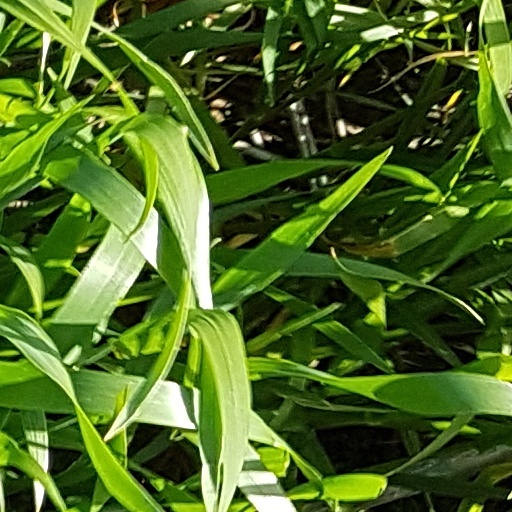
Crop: wheat